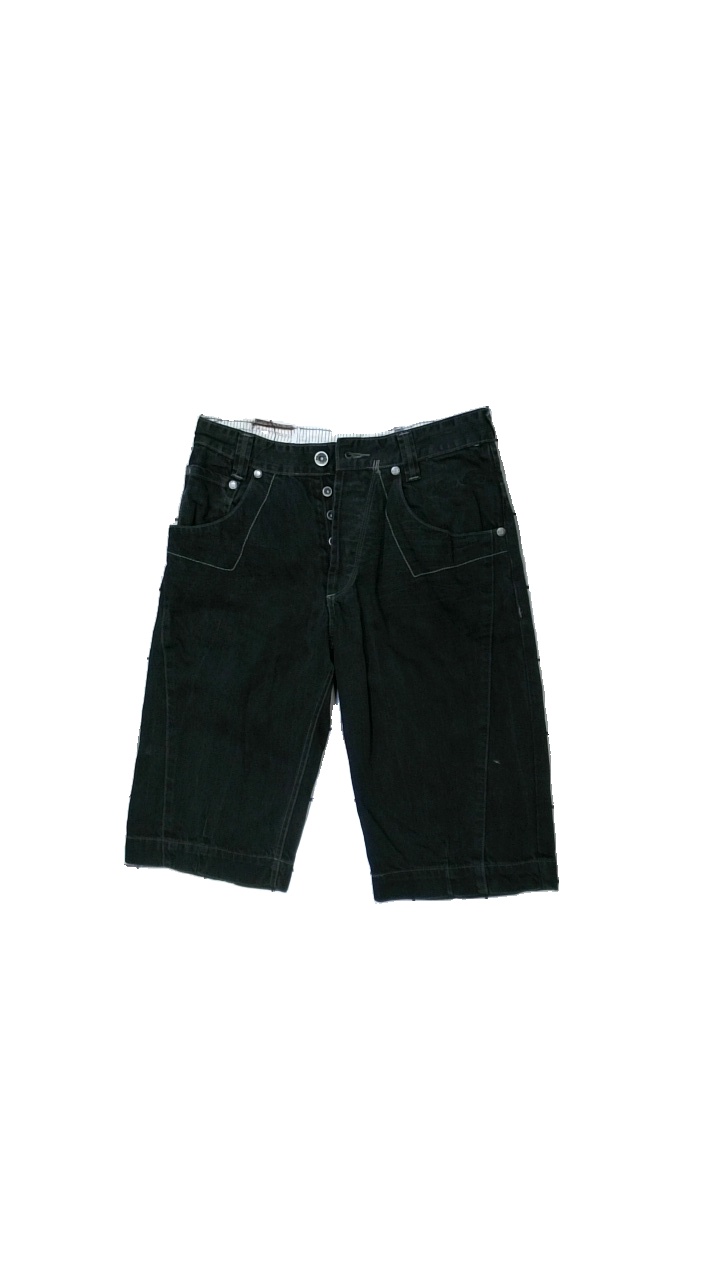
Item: Shorts (Men)
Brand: Arman Jeans
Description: shorts
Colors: Black
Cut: Regular
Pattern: Logo print
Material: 100% bomull
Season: All
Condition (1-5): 4
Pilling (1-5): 5
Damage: urtvättat
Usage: Reuse
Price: <50